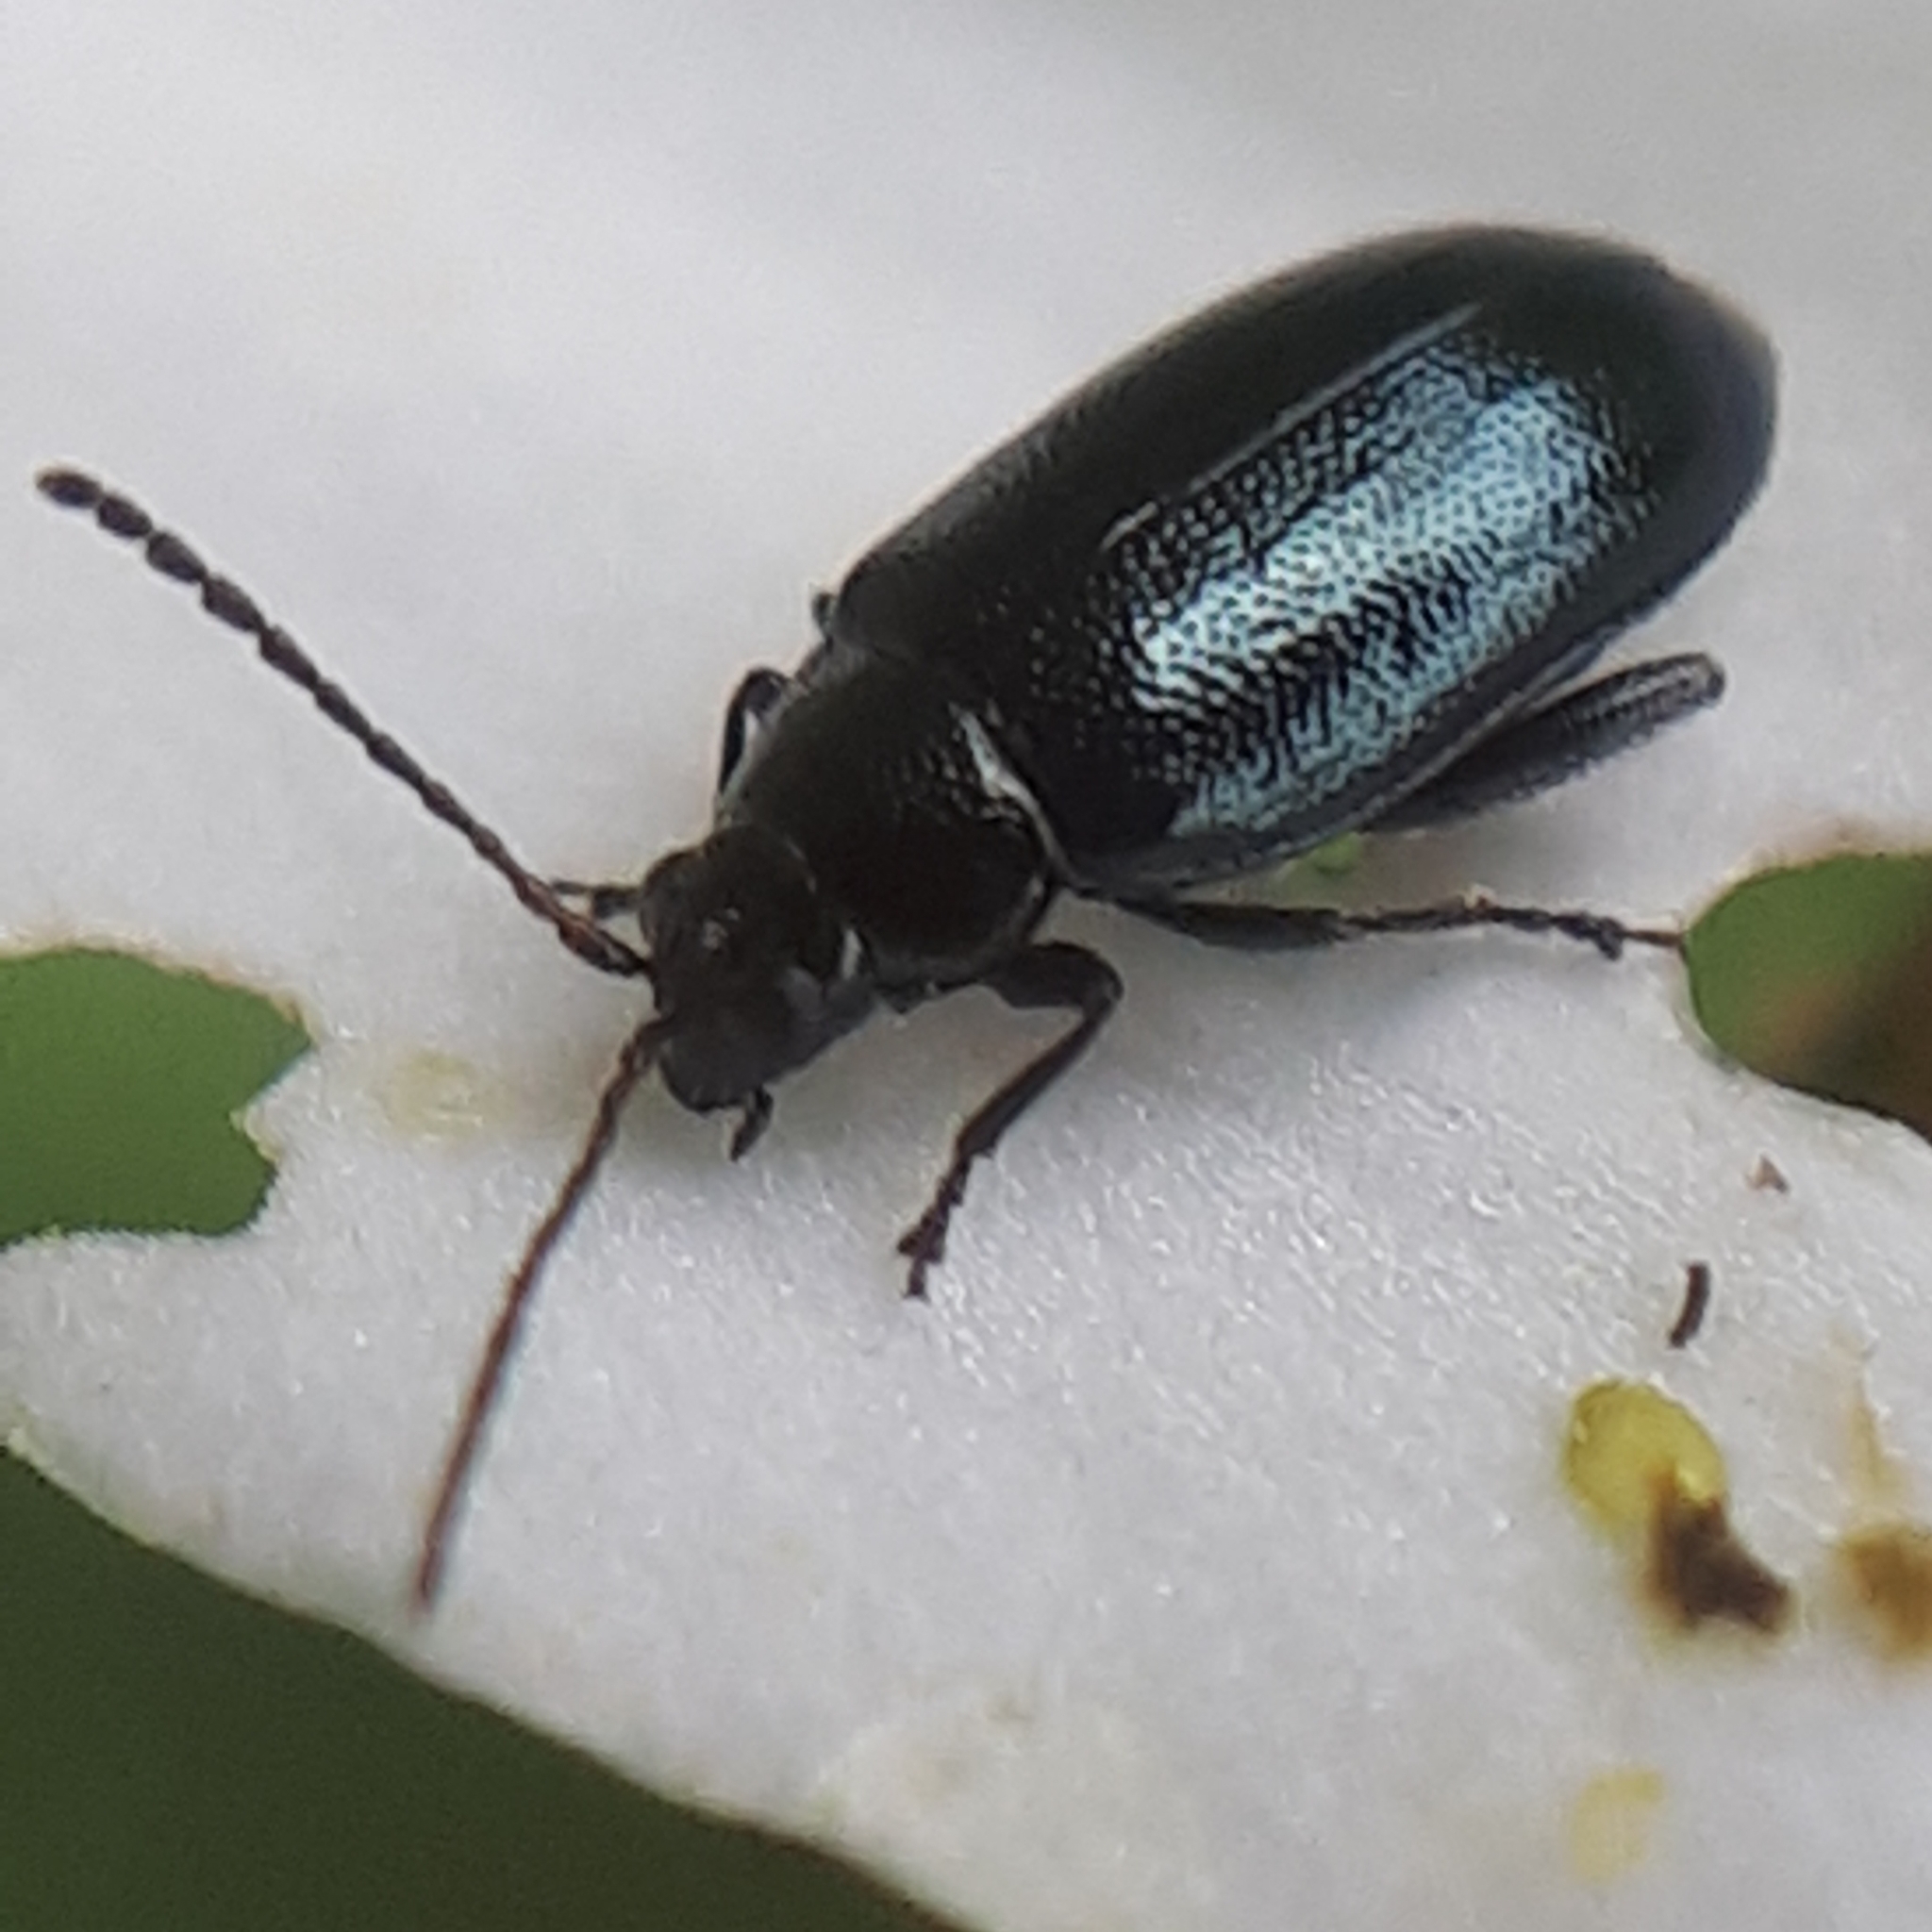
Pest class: crucifer_flea_beetle